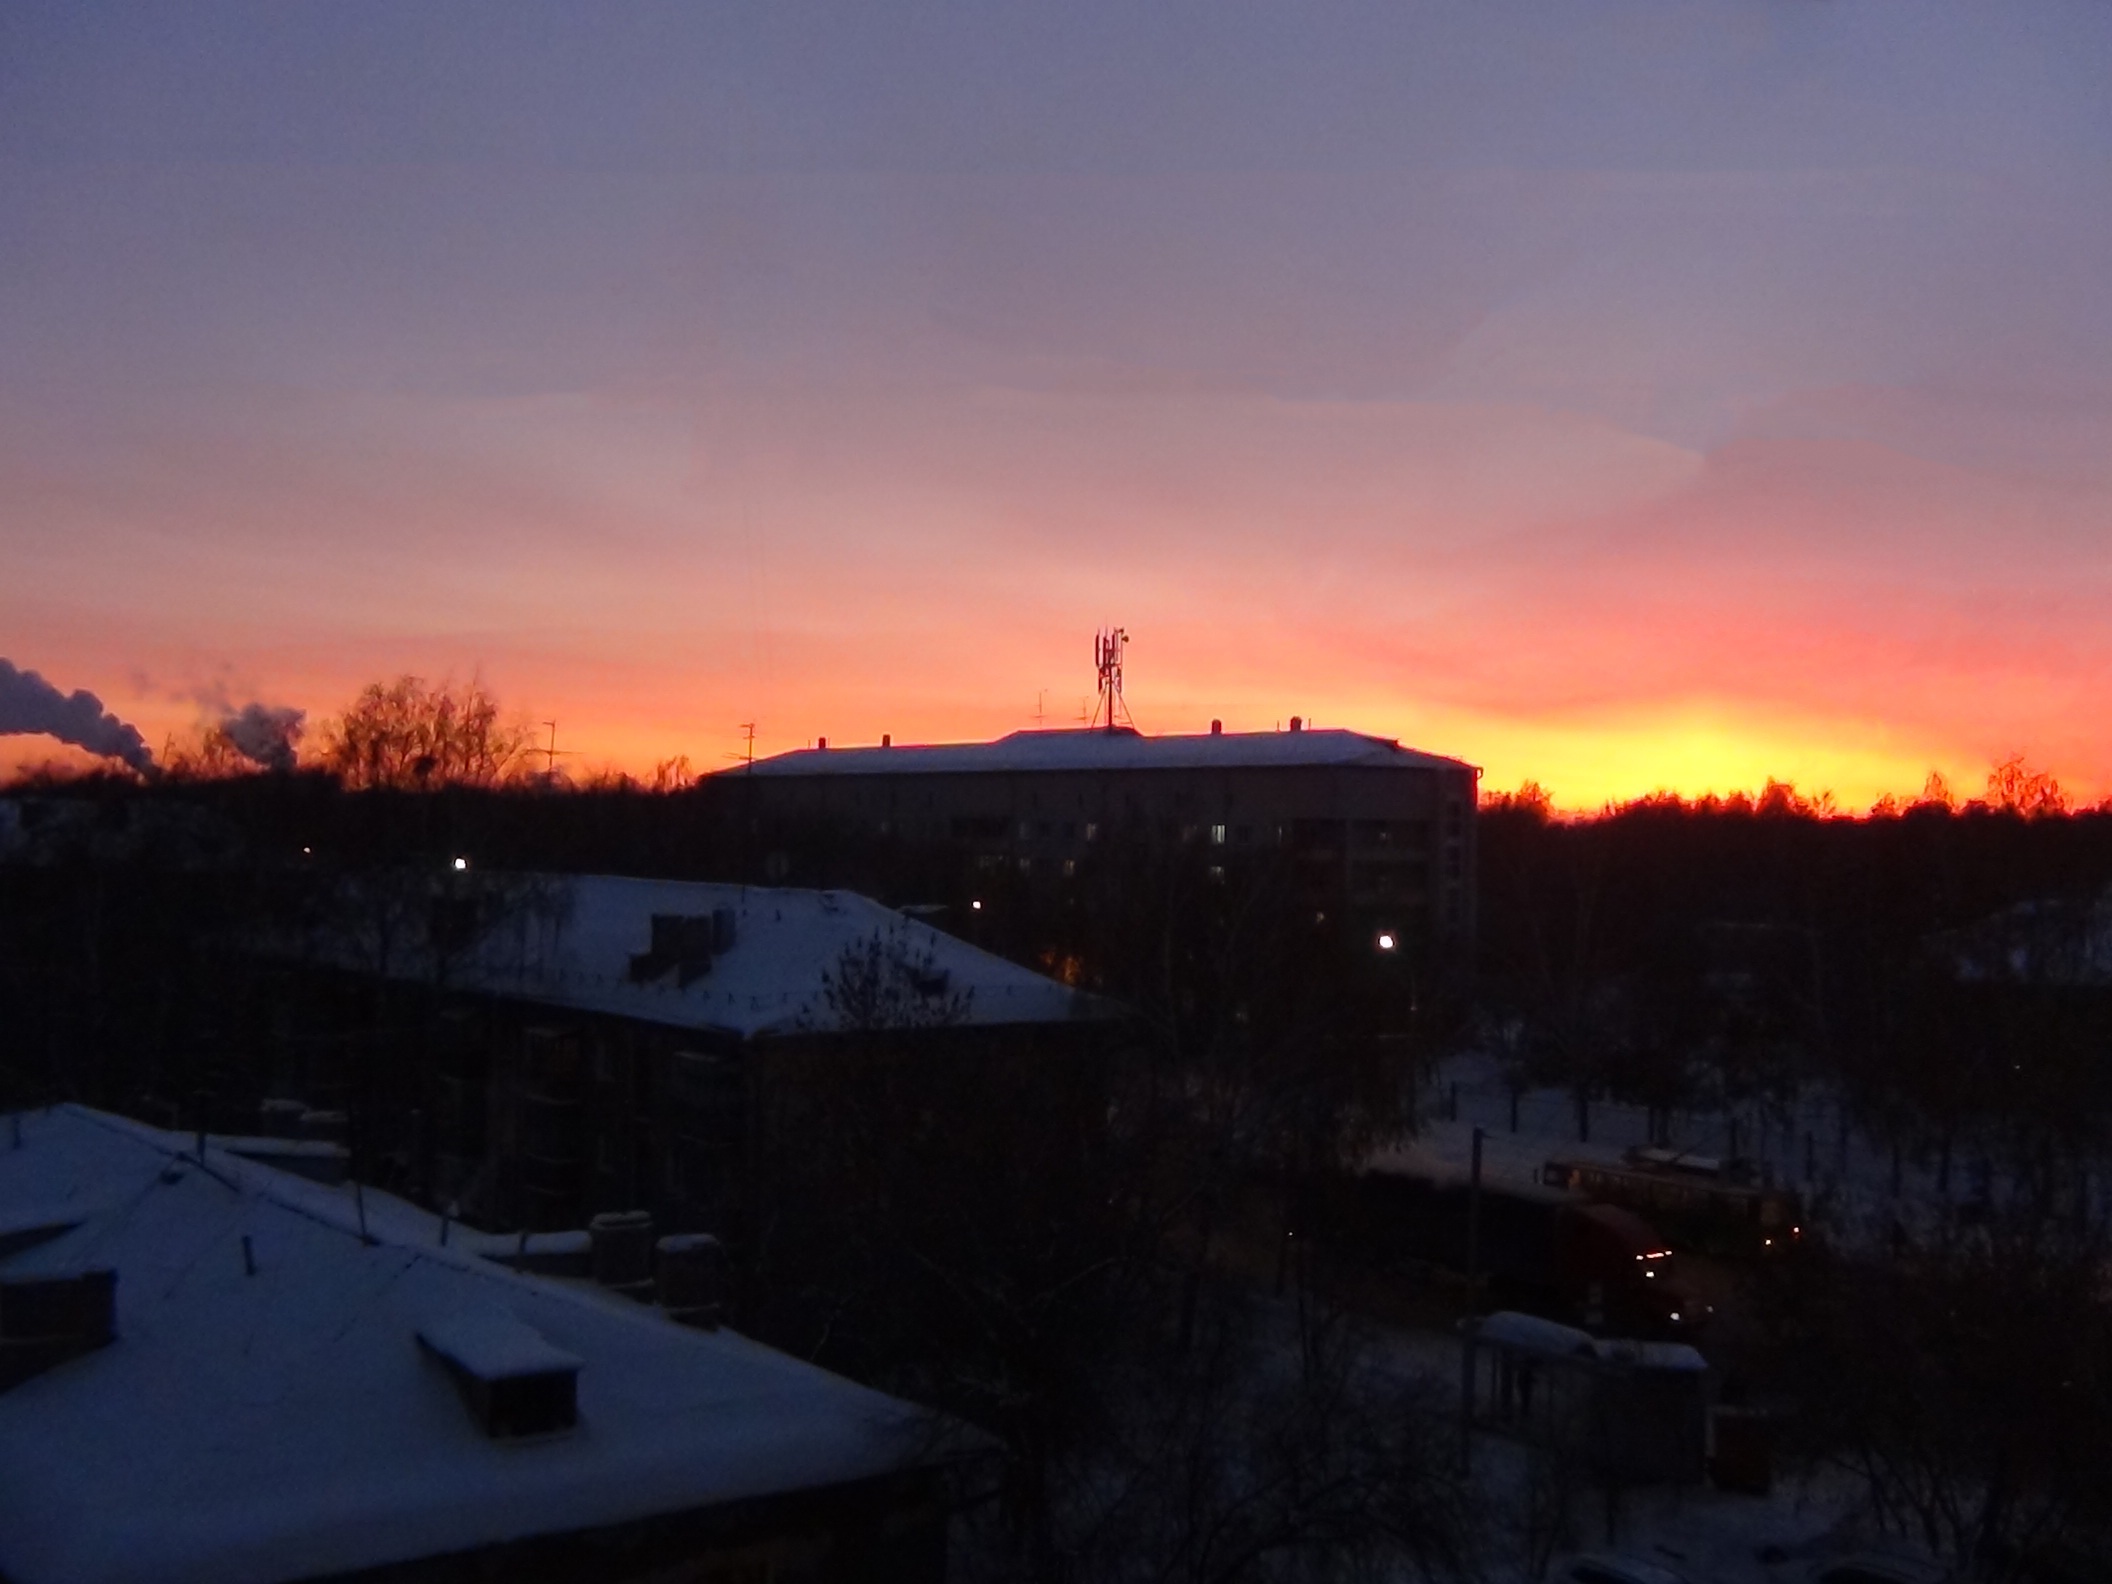
snow, winter, cloud, sky, sunrise, sunset, night, morning, dawn, dusk, evening, weather, afterglow